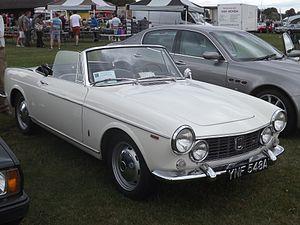
La gamme Fiat Cabriolet Pininfarina est une série de voitures dessinées par le maître du design italien Pininfarina et produites par le constructeur italien Fiat de 1959 à 1966. Elles étaient construites sur la base des Fiat 1200 Granluce Trasformabile.